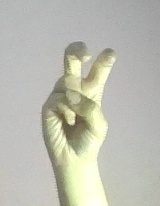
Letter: toot